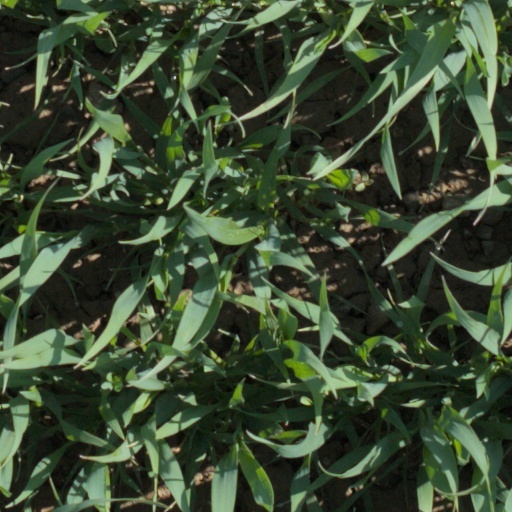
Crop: wheat